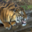
Label: tiger